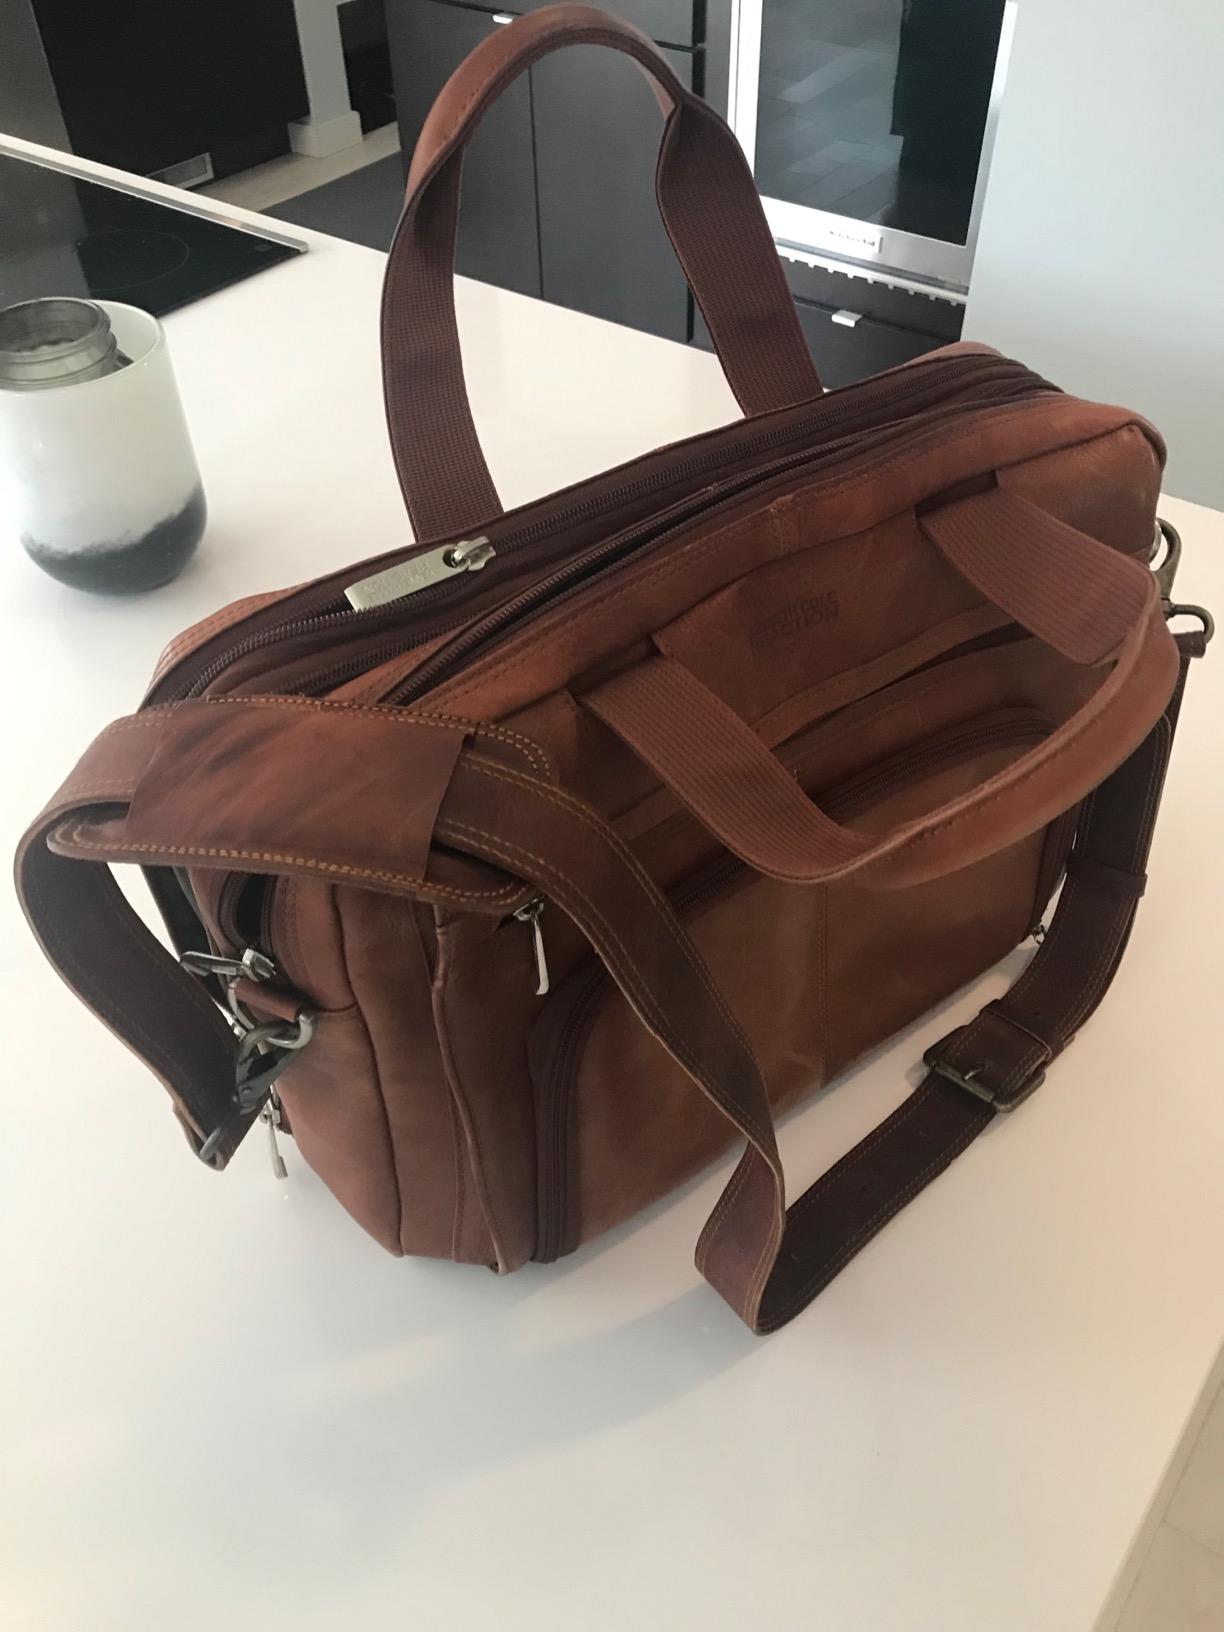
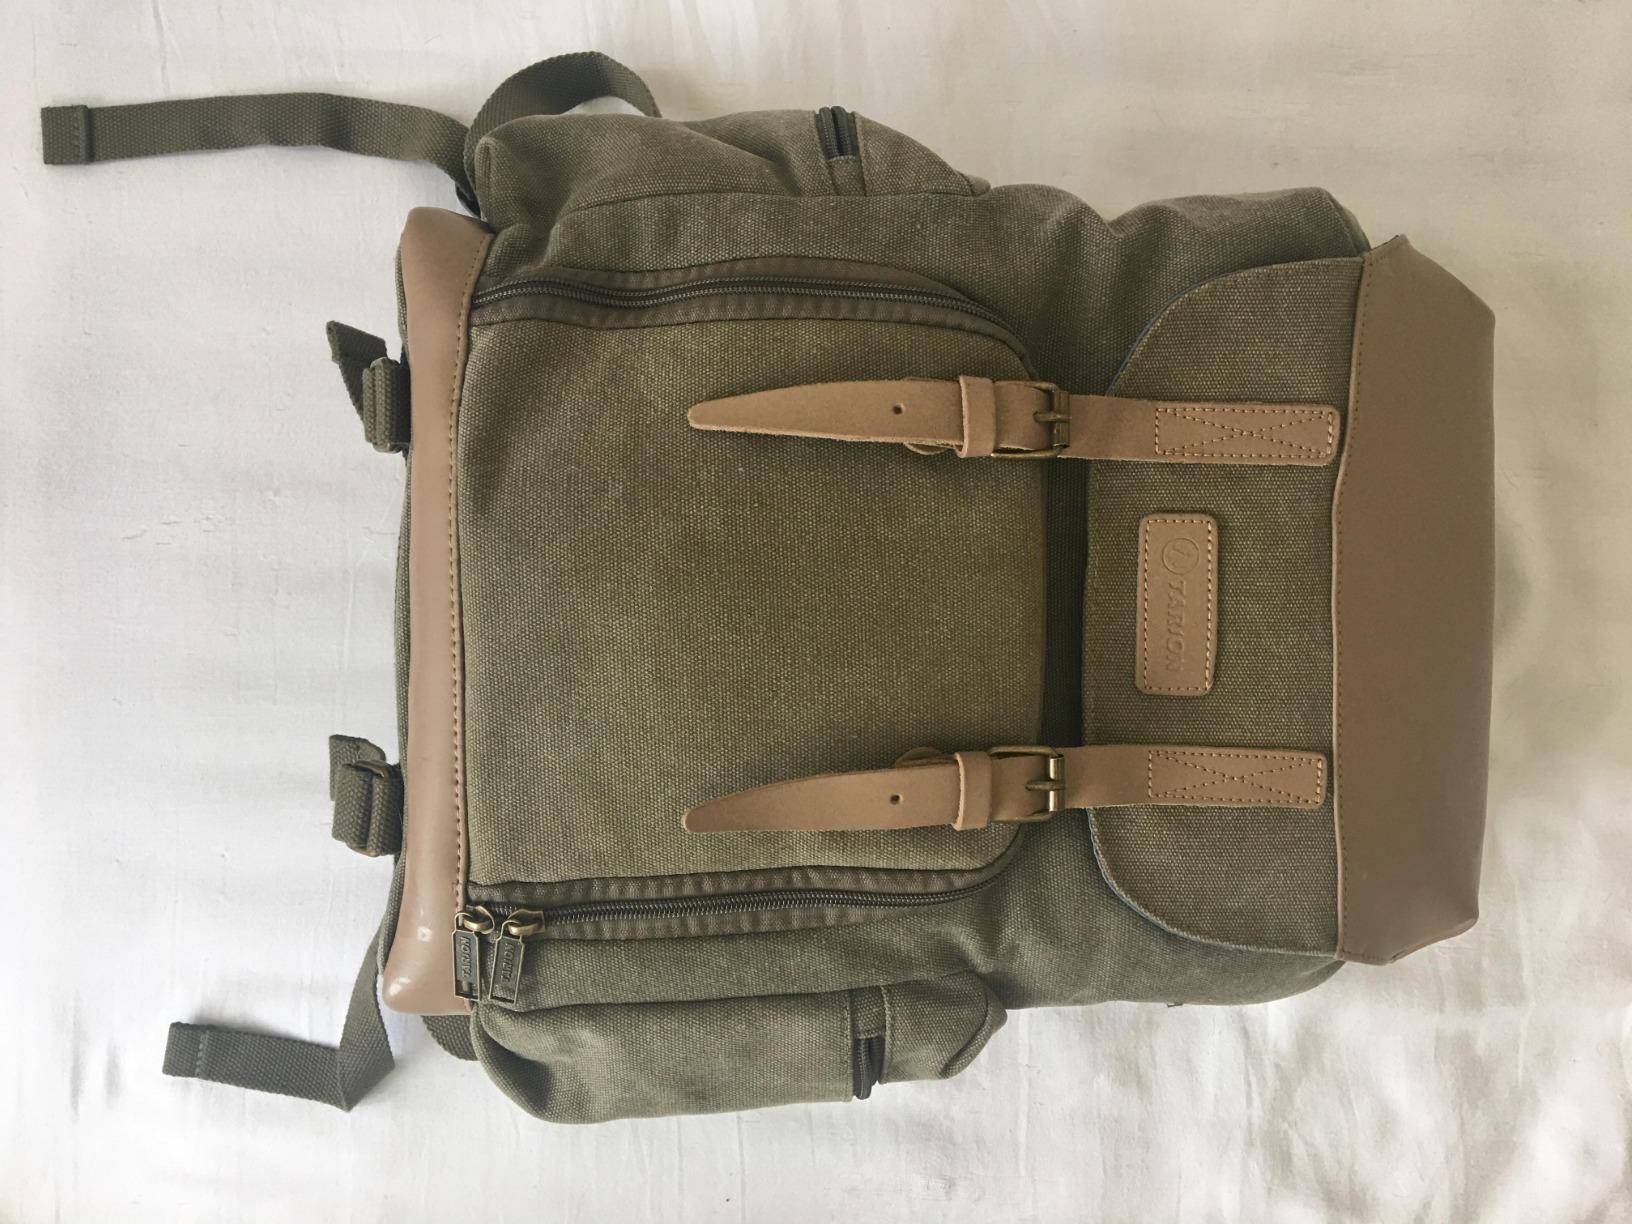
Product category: bag
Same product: no